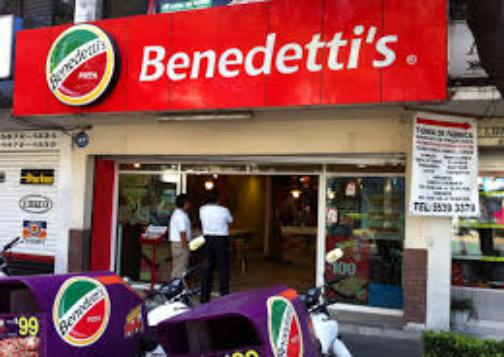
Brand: Benedetti's Pizza
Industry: Food